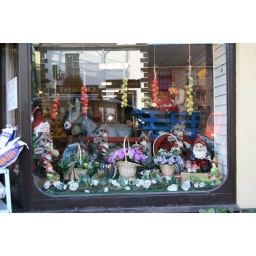
Snapped this from the car window, you can see my reflection in the window of the shop.